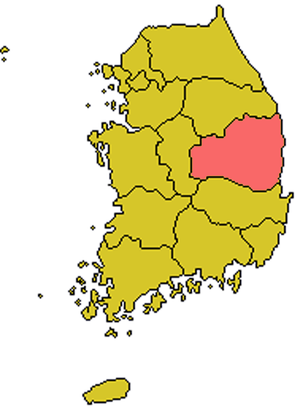
Le diocèse d'Andong est une Église particulière de l'Église catholique en Corée du Sud.